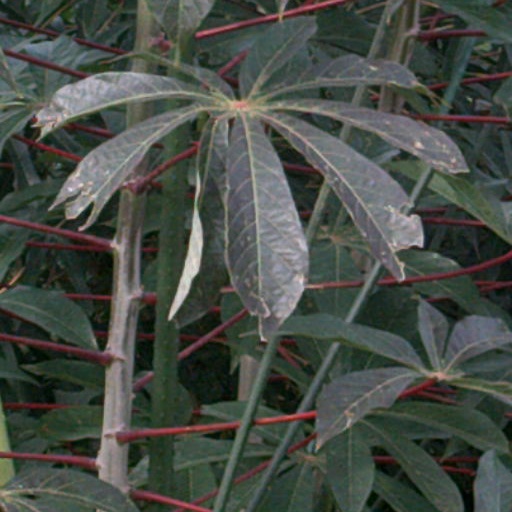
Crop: cassava